Operation Popeye (Brazil)

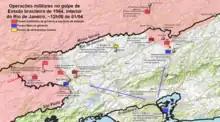
Military situation in the Minas Gerais and São Paulo directions around noon on 1 April

Muricy needed to dislodge Cunha Melo and reach the lowlands. He assessed he was equal or slightly superior in forces, having 5 infantry battalions and 1 police battalion against a maximum of 4 loyalists, and his personnel was more willing to fight. However, he still could not carry out "a real clash in the open field". To overcome Cunha Melo he would need a surprise action. Tactically, it would take advantage of the loyalists not having had time to gain a foothold. Politically, the possibility that some of them did not want to fight in defense of the government that they did not approve of. Both required haste. Colonel Ferraro, commander of the 11th RI, would take his regiment, reinforced, and the group of howitzers, would go out in front of the detachment in an approach manouver, change the column formation for an open maneuver and, even in disarray, attack the 2nd RI, having time as a priority. The attack mission was set at noon.